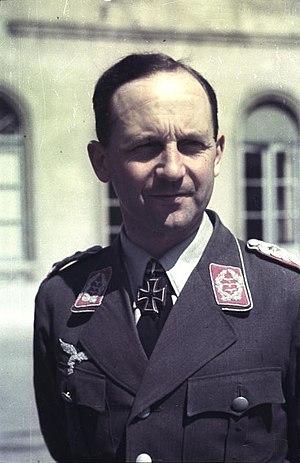
Les grades de la Wehrmacht étaient différents dans les trois armées Heer, Luftwaffe et Kriegsmarine.